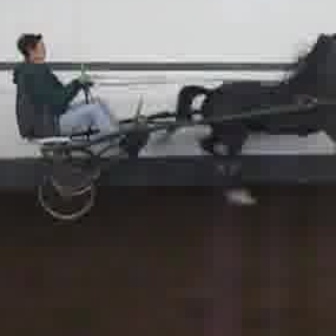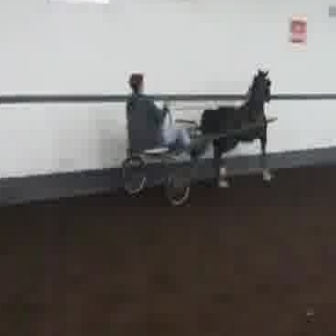
  Please identify the target specified by the bounding box [19,91,148,220] in the first image and locate it in the second image. Return the coordinates in [x_min,y_min,x_max,y_max] format.
Answer: [119,117,205,203]